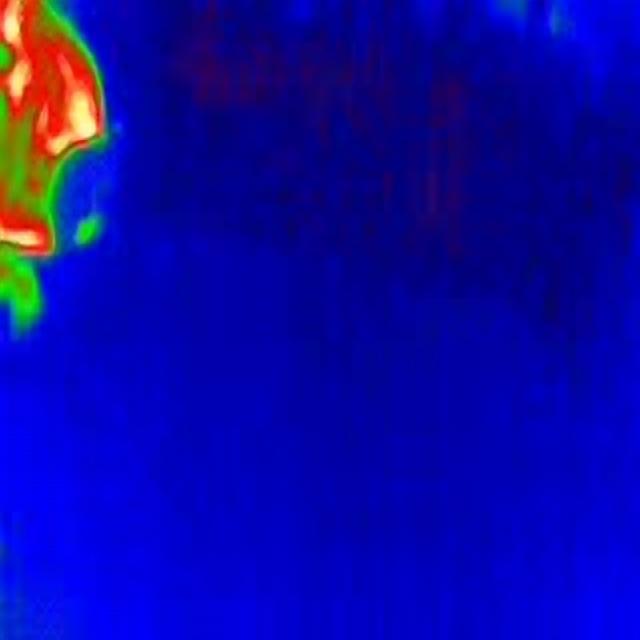
Detected objects:
label: person